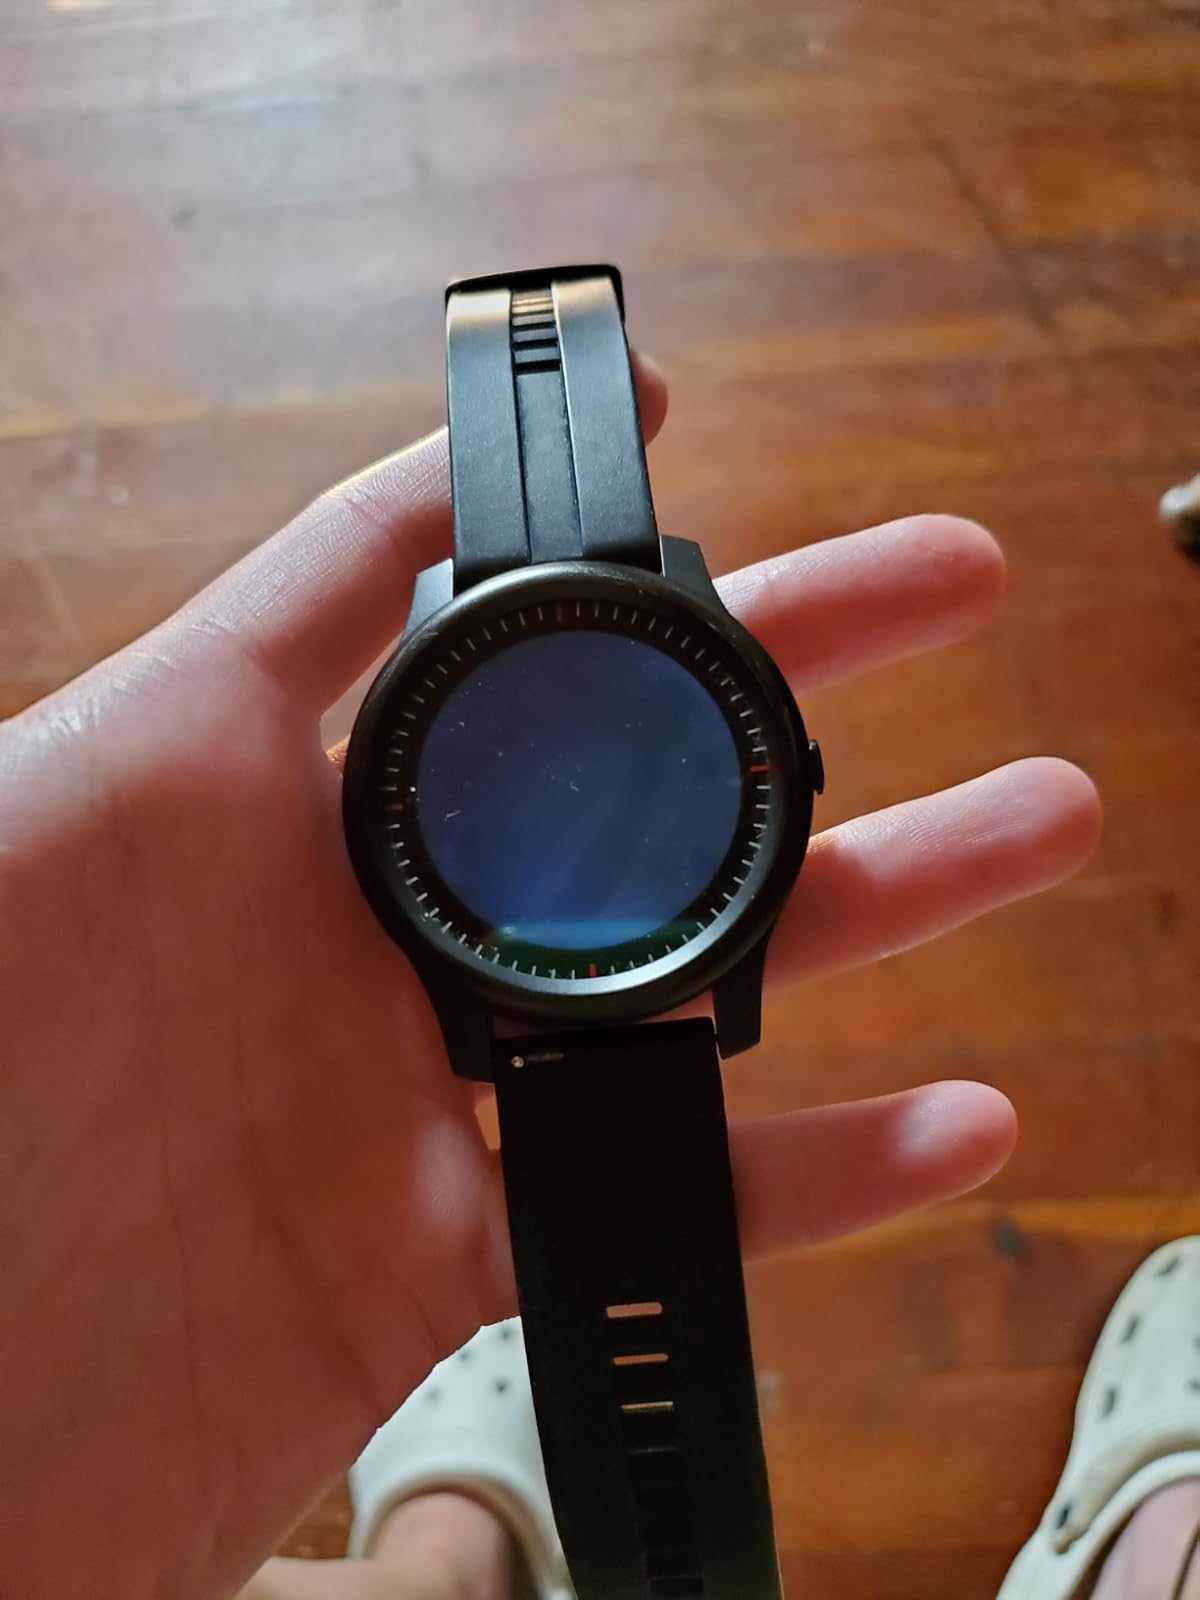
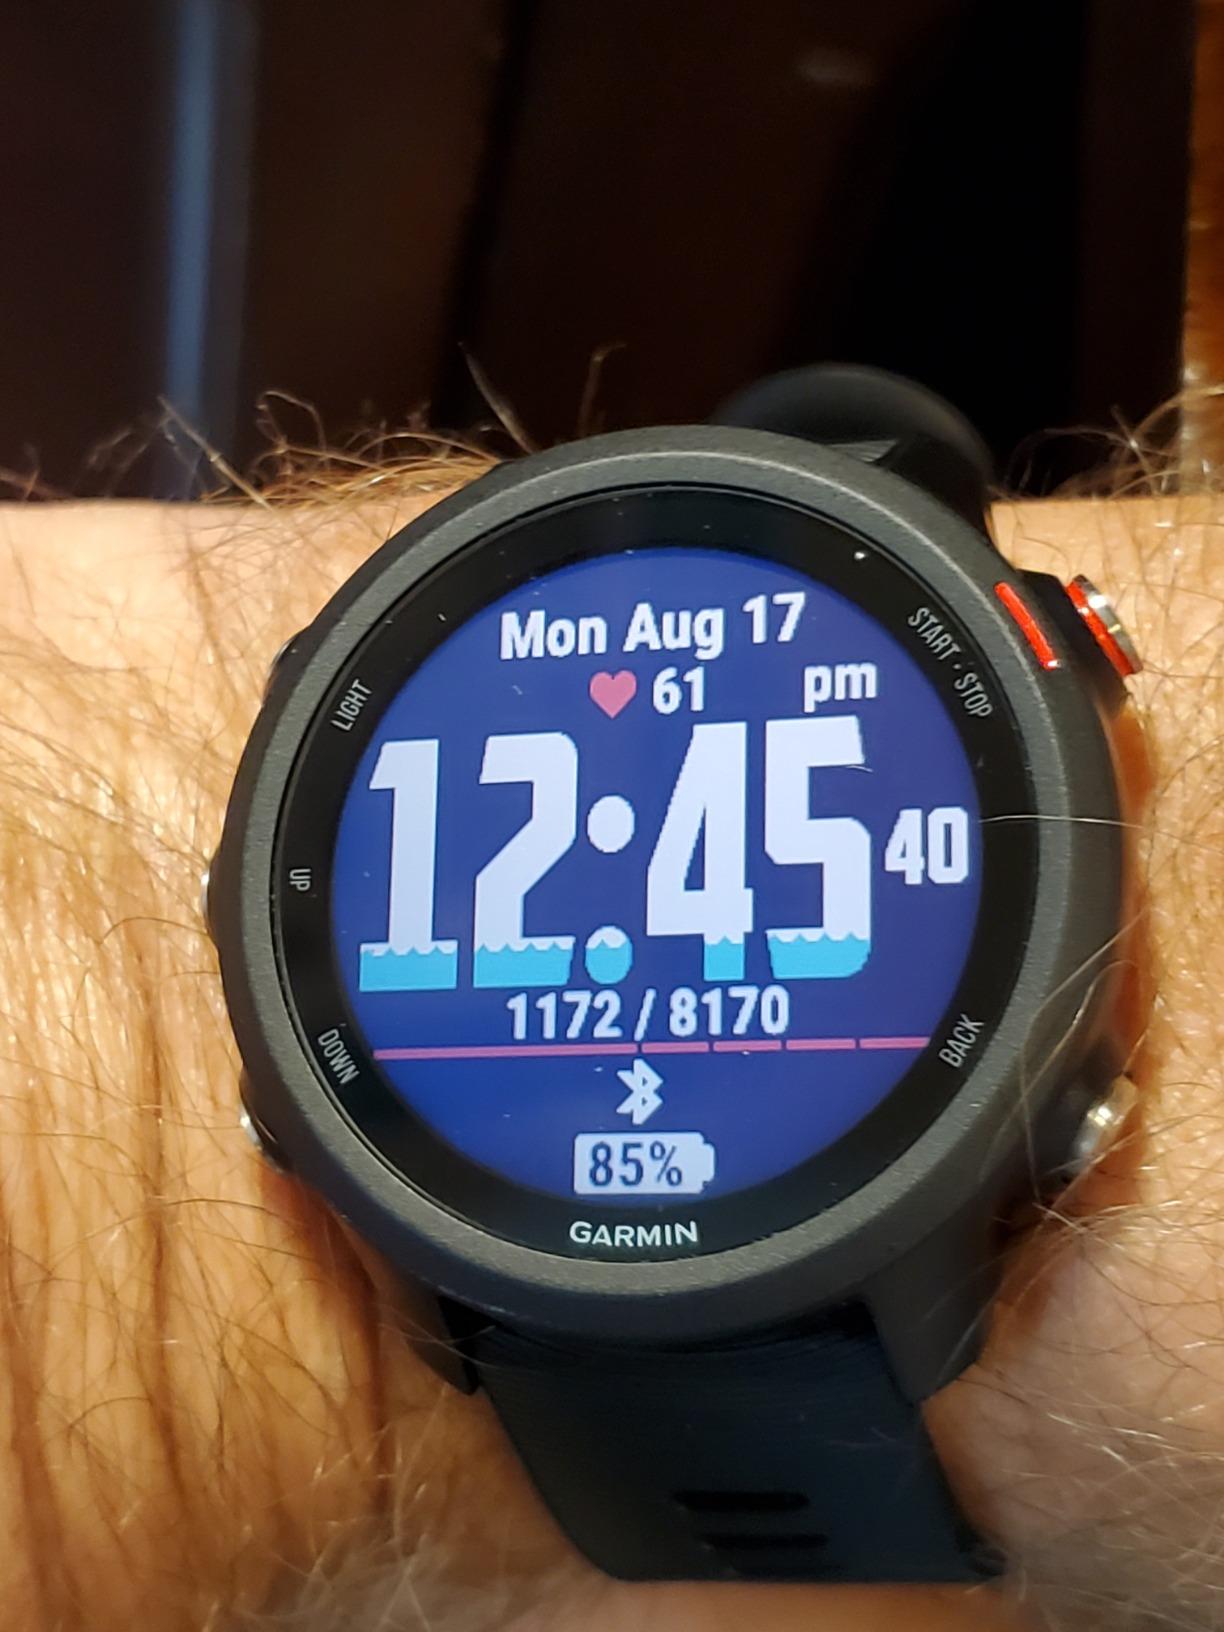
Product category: smartwatch
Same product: no